The Last Summer (2019 film)

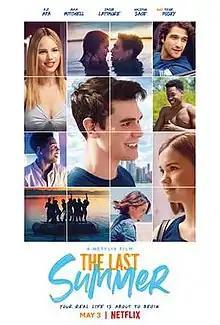
Official poster

The Last Summer is a 2019 American romantic comedy film directed by William Bindley from a screenplay he co-wrote with Scott Bindley. The film stars KJ Apa, Maia Mitchell, Jacob Latimore, Halston Sage and Tyler Posey. It was released on May 3, 2019, by Netflix.